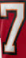
Number: 7